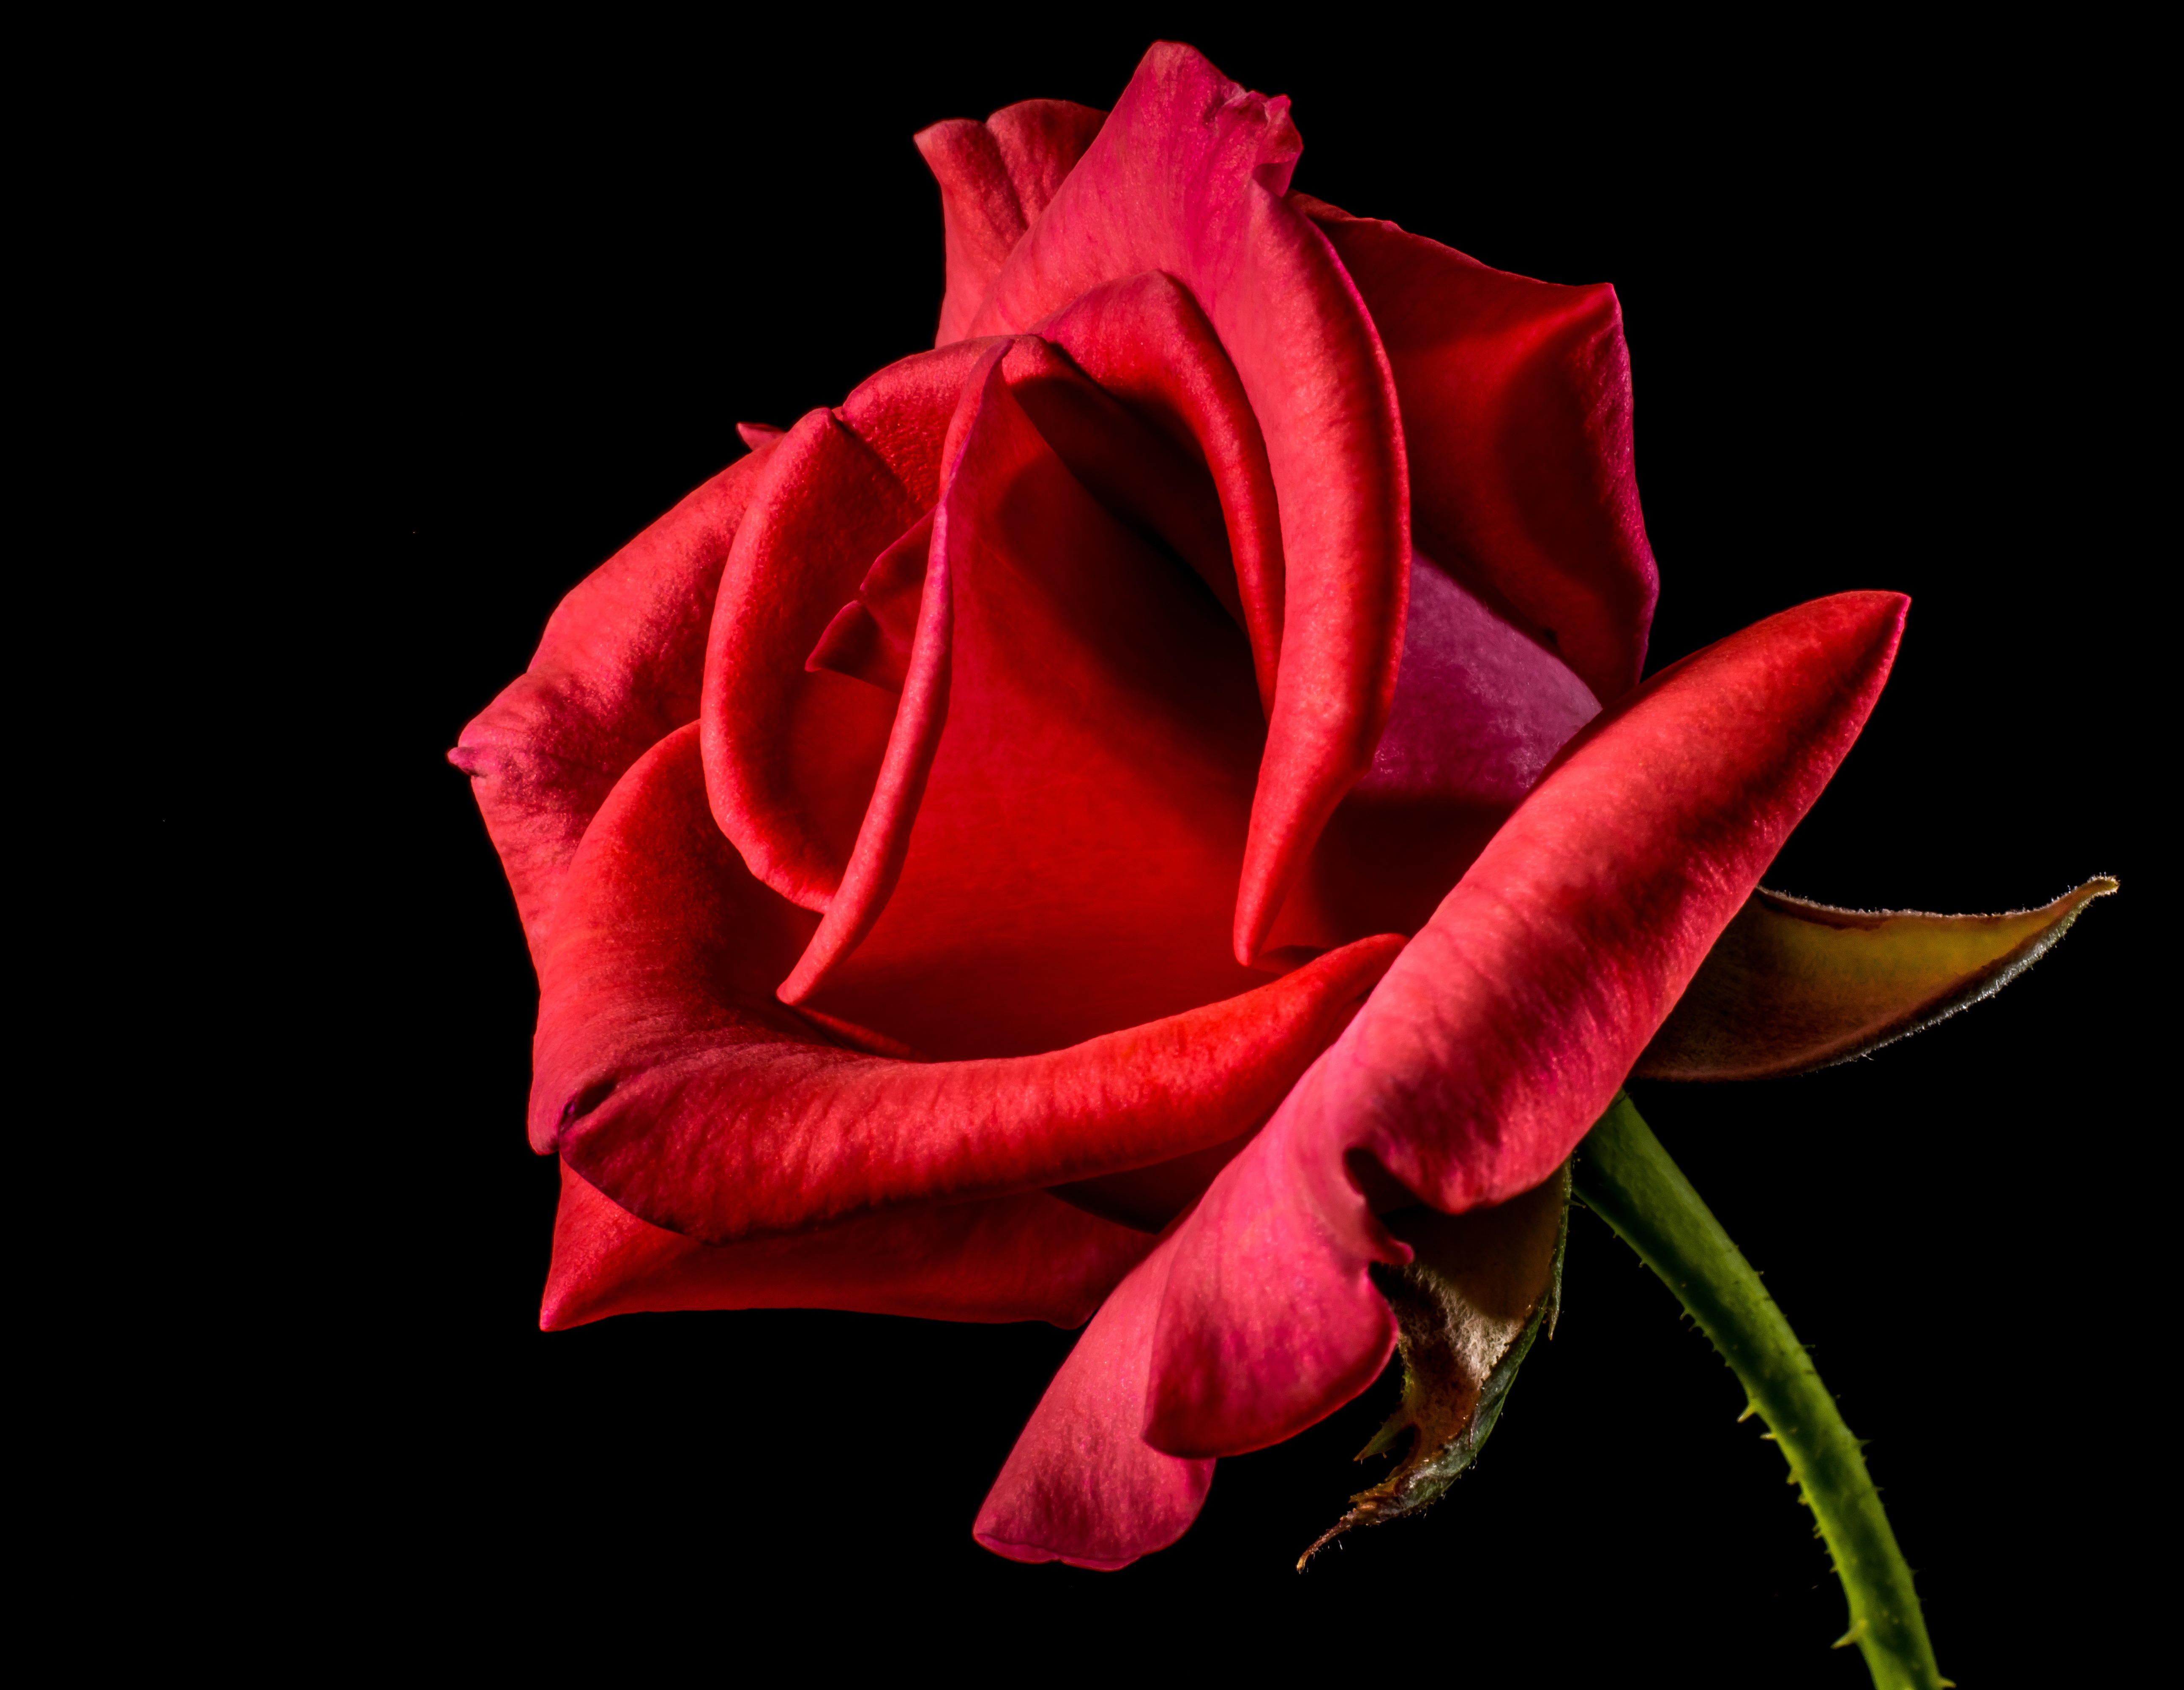
blossom, plant, flower, petal, bloom, rose, red, pink, flora, roses, macro photography, flowering plant, garden roses, rose family, red roses, plant stem, land plant, royalty free images